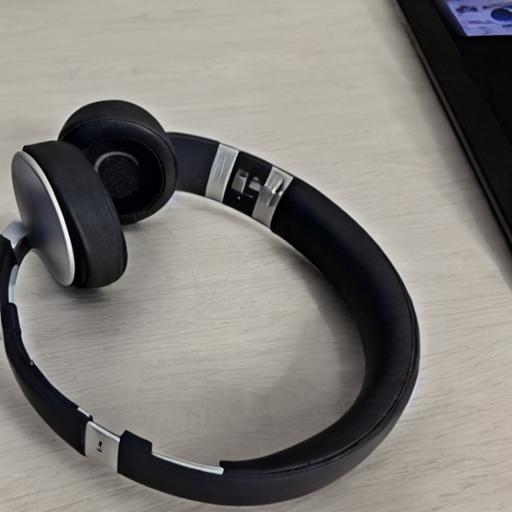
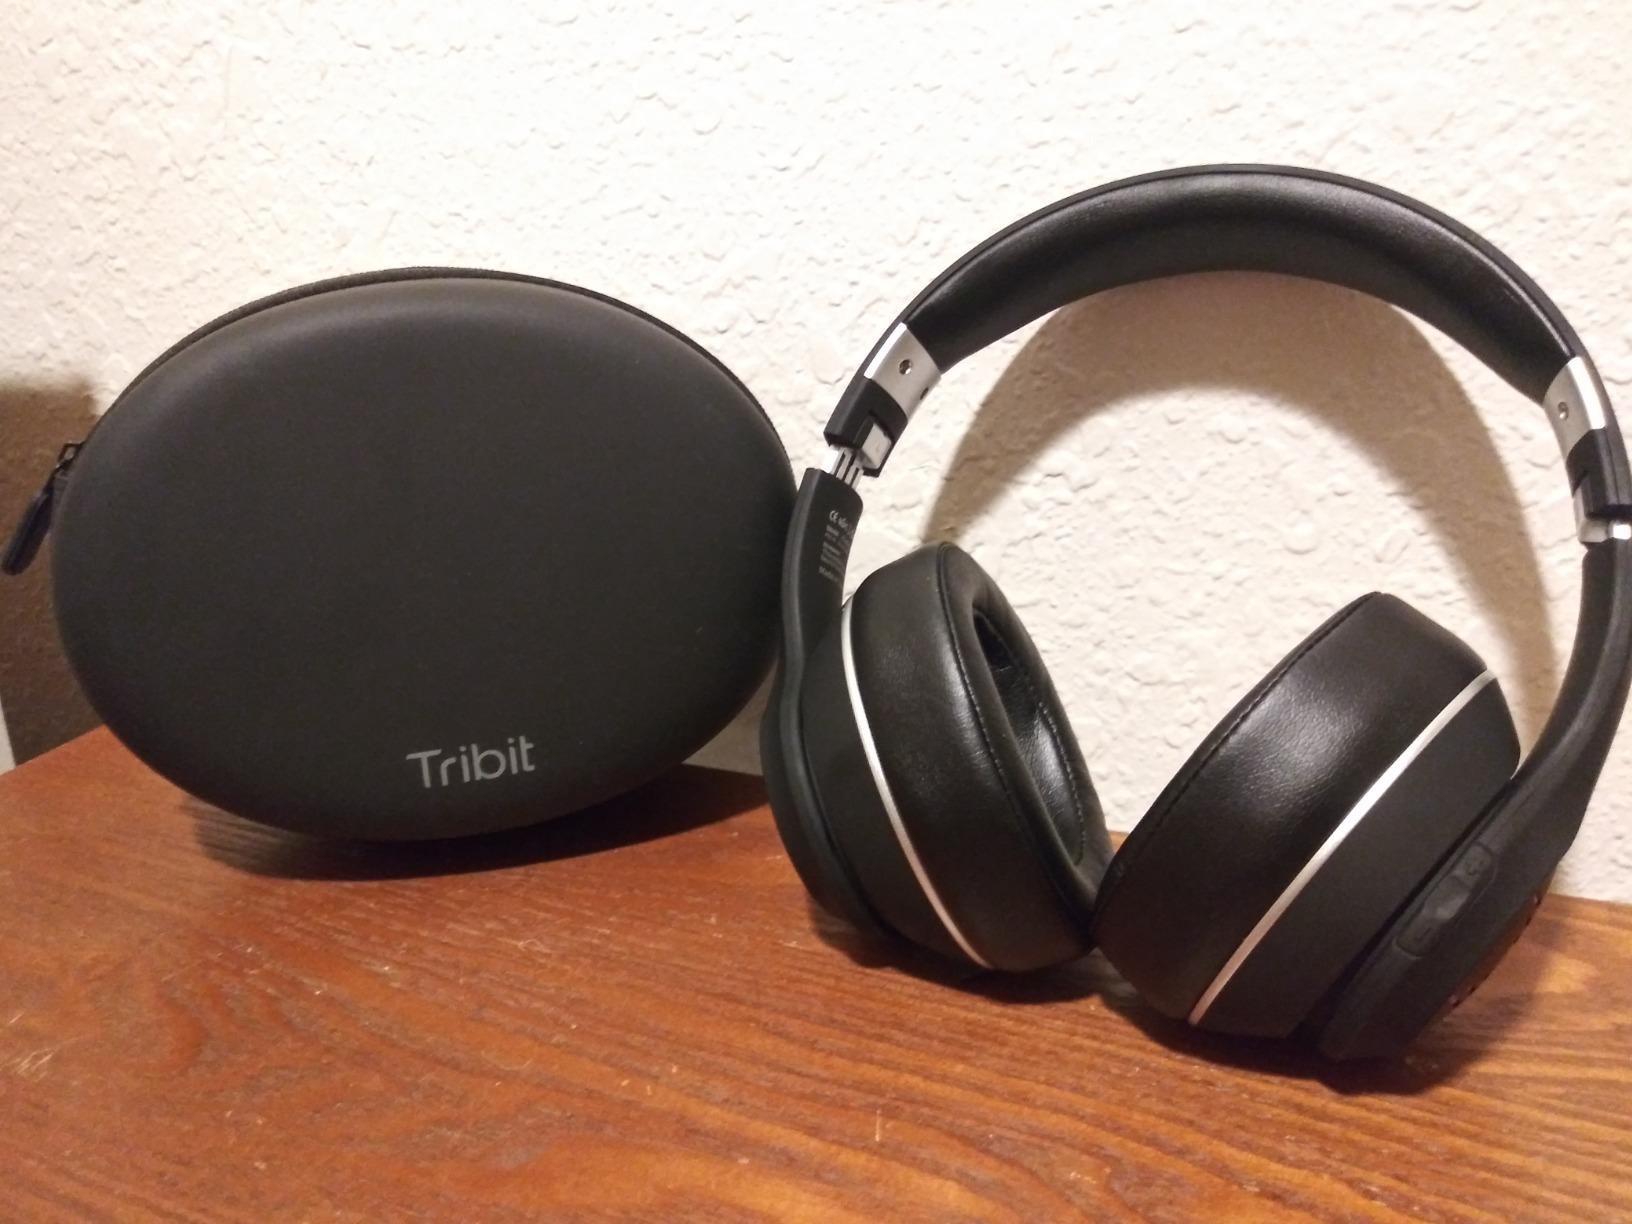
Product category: headphones
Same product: no